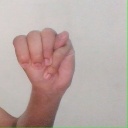
अक्षर: म